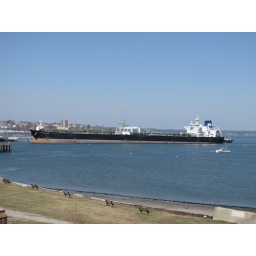
A ship lies anchor in the great harbor ready to cross the sea for another. adventure....